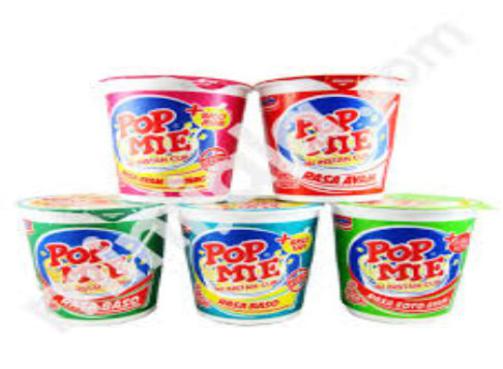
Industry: Food